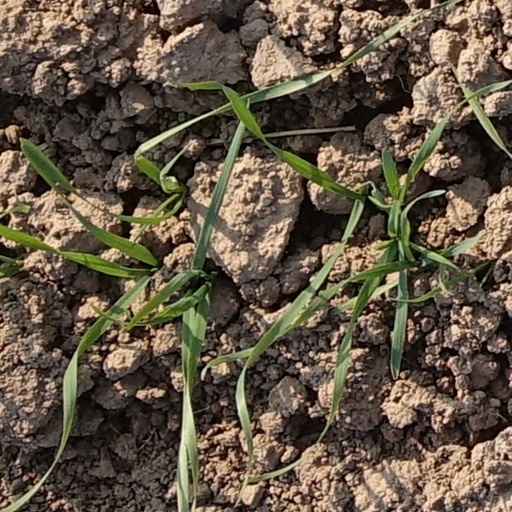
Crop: wheat